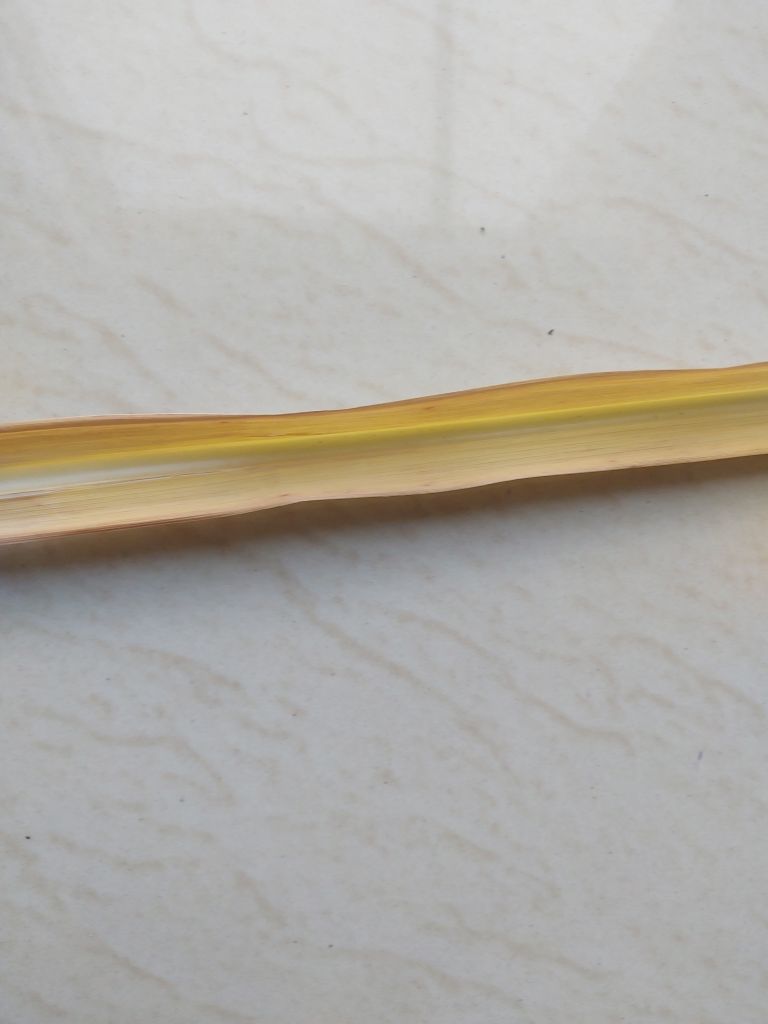
Label: Yellow Leaf